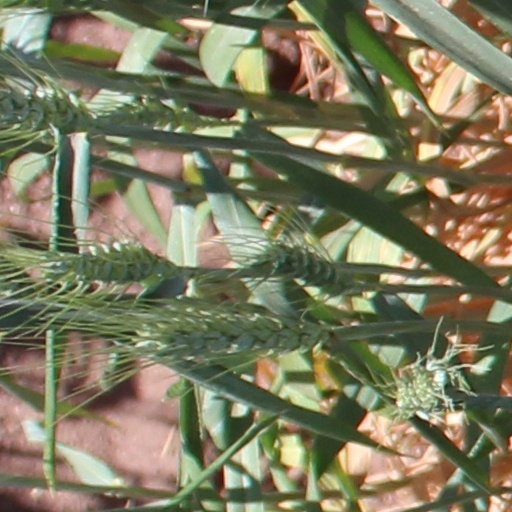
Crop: wheat